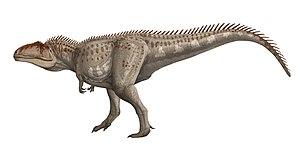
Giganotosaurus est un genre éteint de dinosaures de la famille des carcharodontosauridés qui vivait en Amérique du Sud, il y a 98 millions d'années au début du Crétacé supérieur. C'est l'un des plus grands carnivores terrestres de tous les temps, plus grand et plus lourd que le célèbre Tyrannosaurus ou que son cousin l'Allosaurus.
Eocarcharia est un genre éteint de dinosaures théropodes de la famille des carcharodontosauridés, qui a vécu durant l'Albien au Crétacé inférieur, il y a environ 110 millions d'années. Ses restes fossiles ont été retrouvés dans les sédiments de la formation d'Echkar au Niger en 2000 par une expédition conduite par le paléontologue Paul Sereno sur le site de Gadoufaoua dans le désert du Ténéré, et décrit en 2008 par lui-même et Brusatte sous le nom d’Eocarcharia dinops, qui signifie « premier requin aux yeux féroces ». Ses dents étaient en forme de lames de couteaux et étaient utilisées pour déchirer les chairs de sa proie, dont le visage était osseux. C'est la seule espèce rattachée au genre.
Carcharodontosaurus est un genre éteint de dinosaures théropodes appartenant au clade des Carcharodontosauridae ayant vécu entre 112 et 93,5 Ma, de l'Albien inférieur au Turonien inférieur pendant le « Crétacé moyen » dans ce qui est actuellement l'Afrique du Nord.